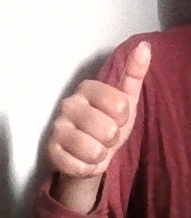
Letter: aleff